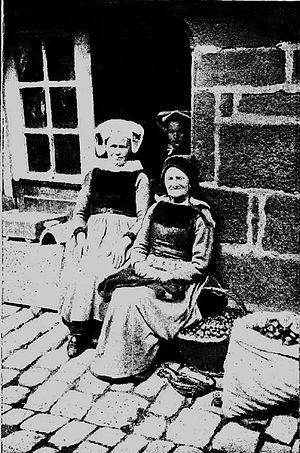
Marchands de pommes sur la commune du Faou dans le département français du Finistère.
Le Faou est une commune du Finistère, dans la région administrative Bretagne. Elle abrite le siège du parc naturel régional d'Armorique dont elle est membre.